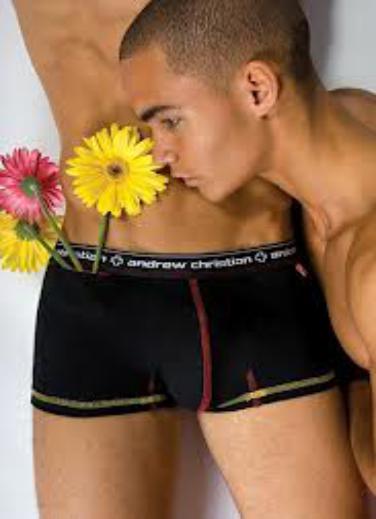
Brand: Andrew Christian
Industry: Clothes